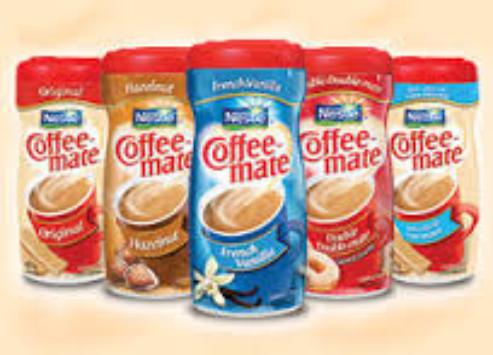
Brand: Coffee-Mate
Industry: Food